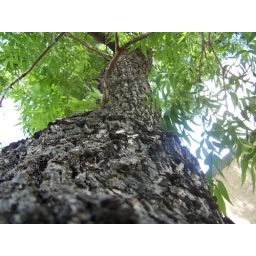
This tree was by where I set up for dog days of summer today in Denton.